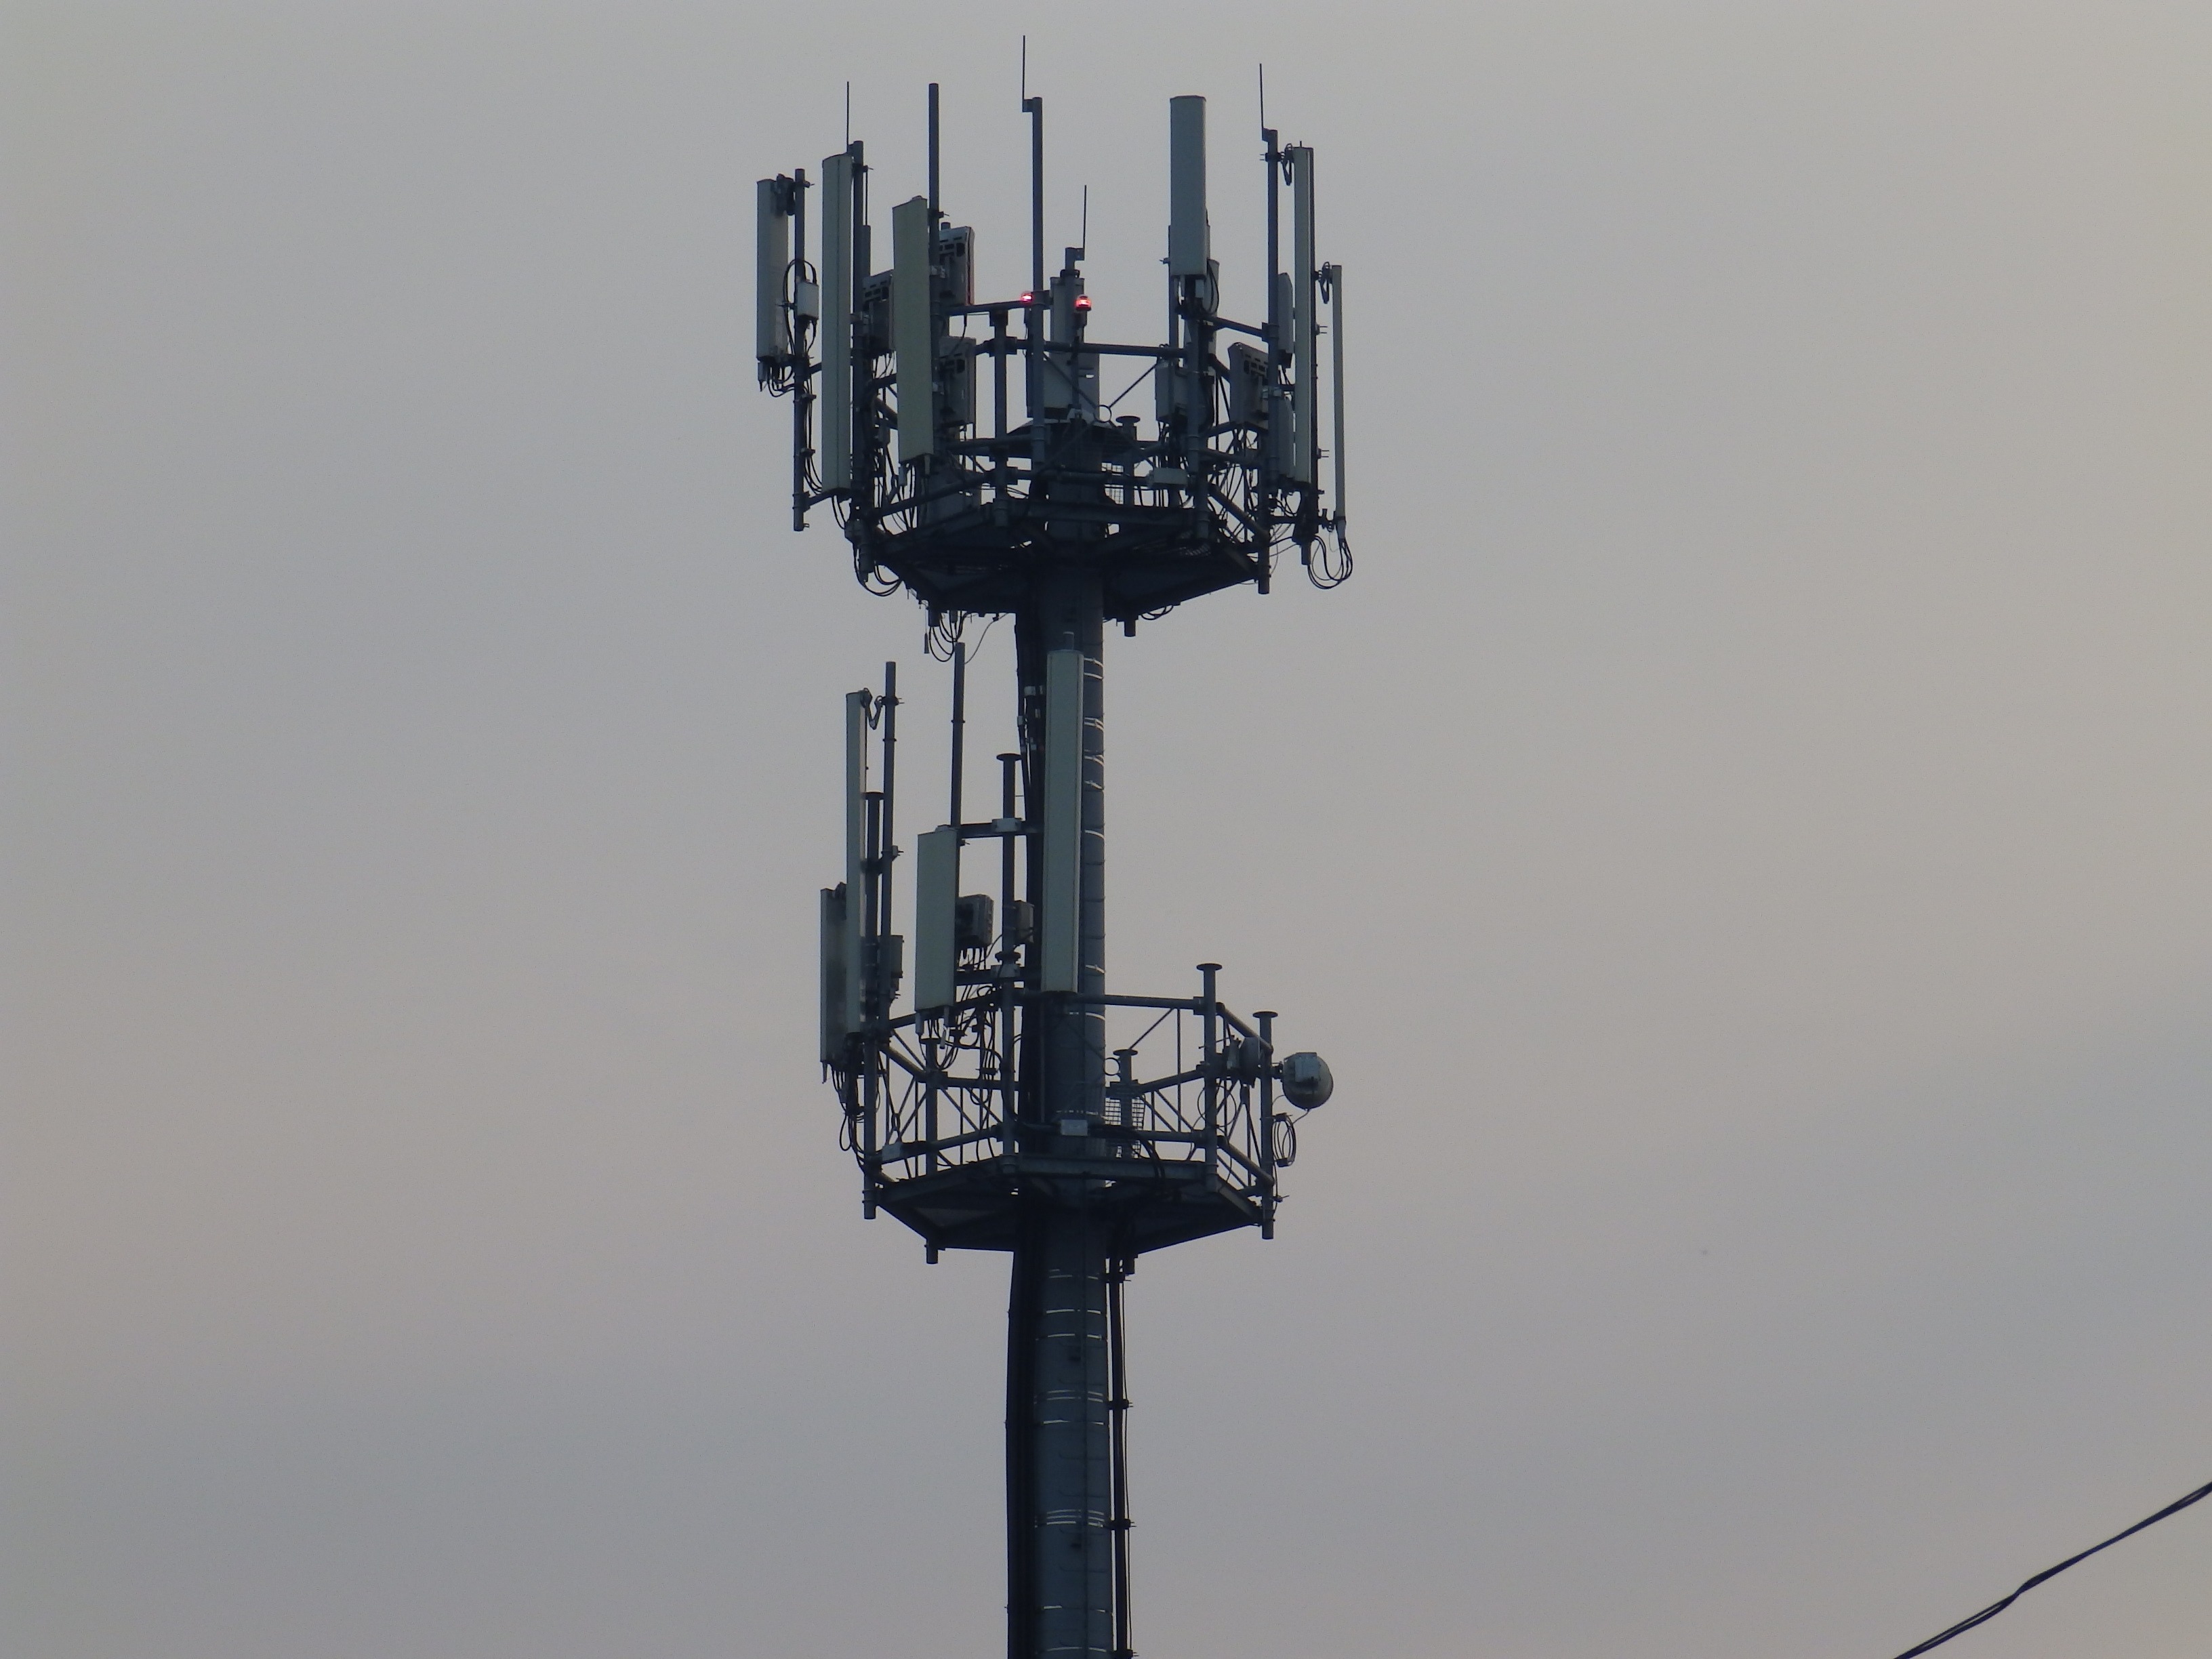
tower, mast, electricity, communications, rel llom s, tj tsz torony, cell phone tax